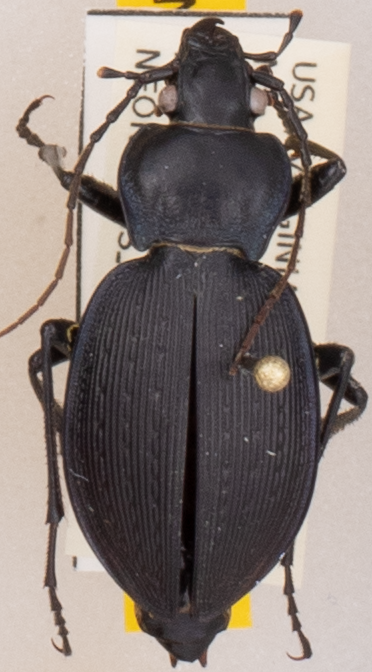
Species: Carabus goryi
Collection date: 2019-07-02
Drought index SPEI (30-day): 0.678
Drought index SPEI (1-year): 2.09
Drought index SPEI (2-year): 2.09